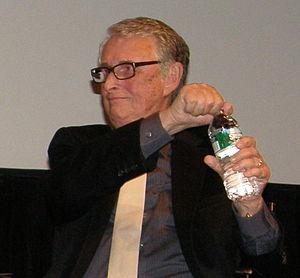
Mike Nichols [maɪk ˈnɪkəls], né Michael Igor Peschkowsky le 6 novembre 1931 à Berlin et mort à New York le 19 novembre 2014, est un réalisateur américain.